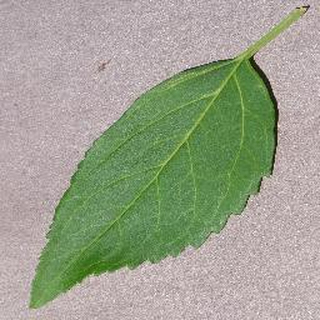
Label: healthy_cherry